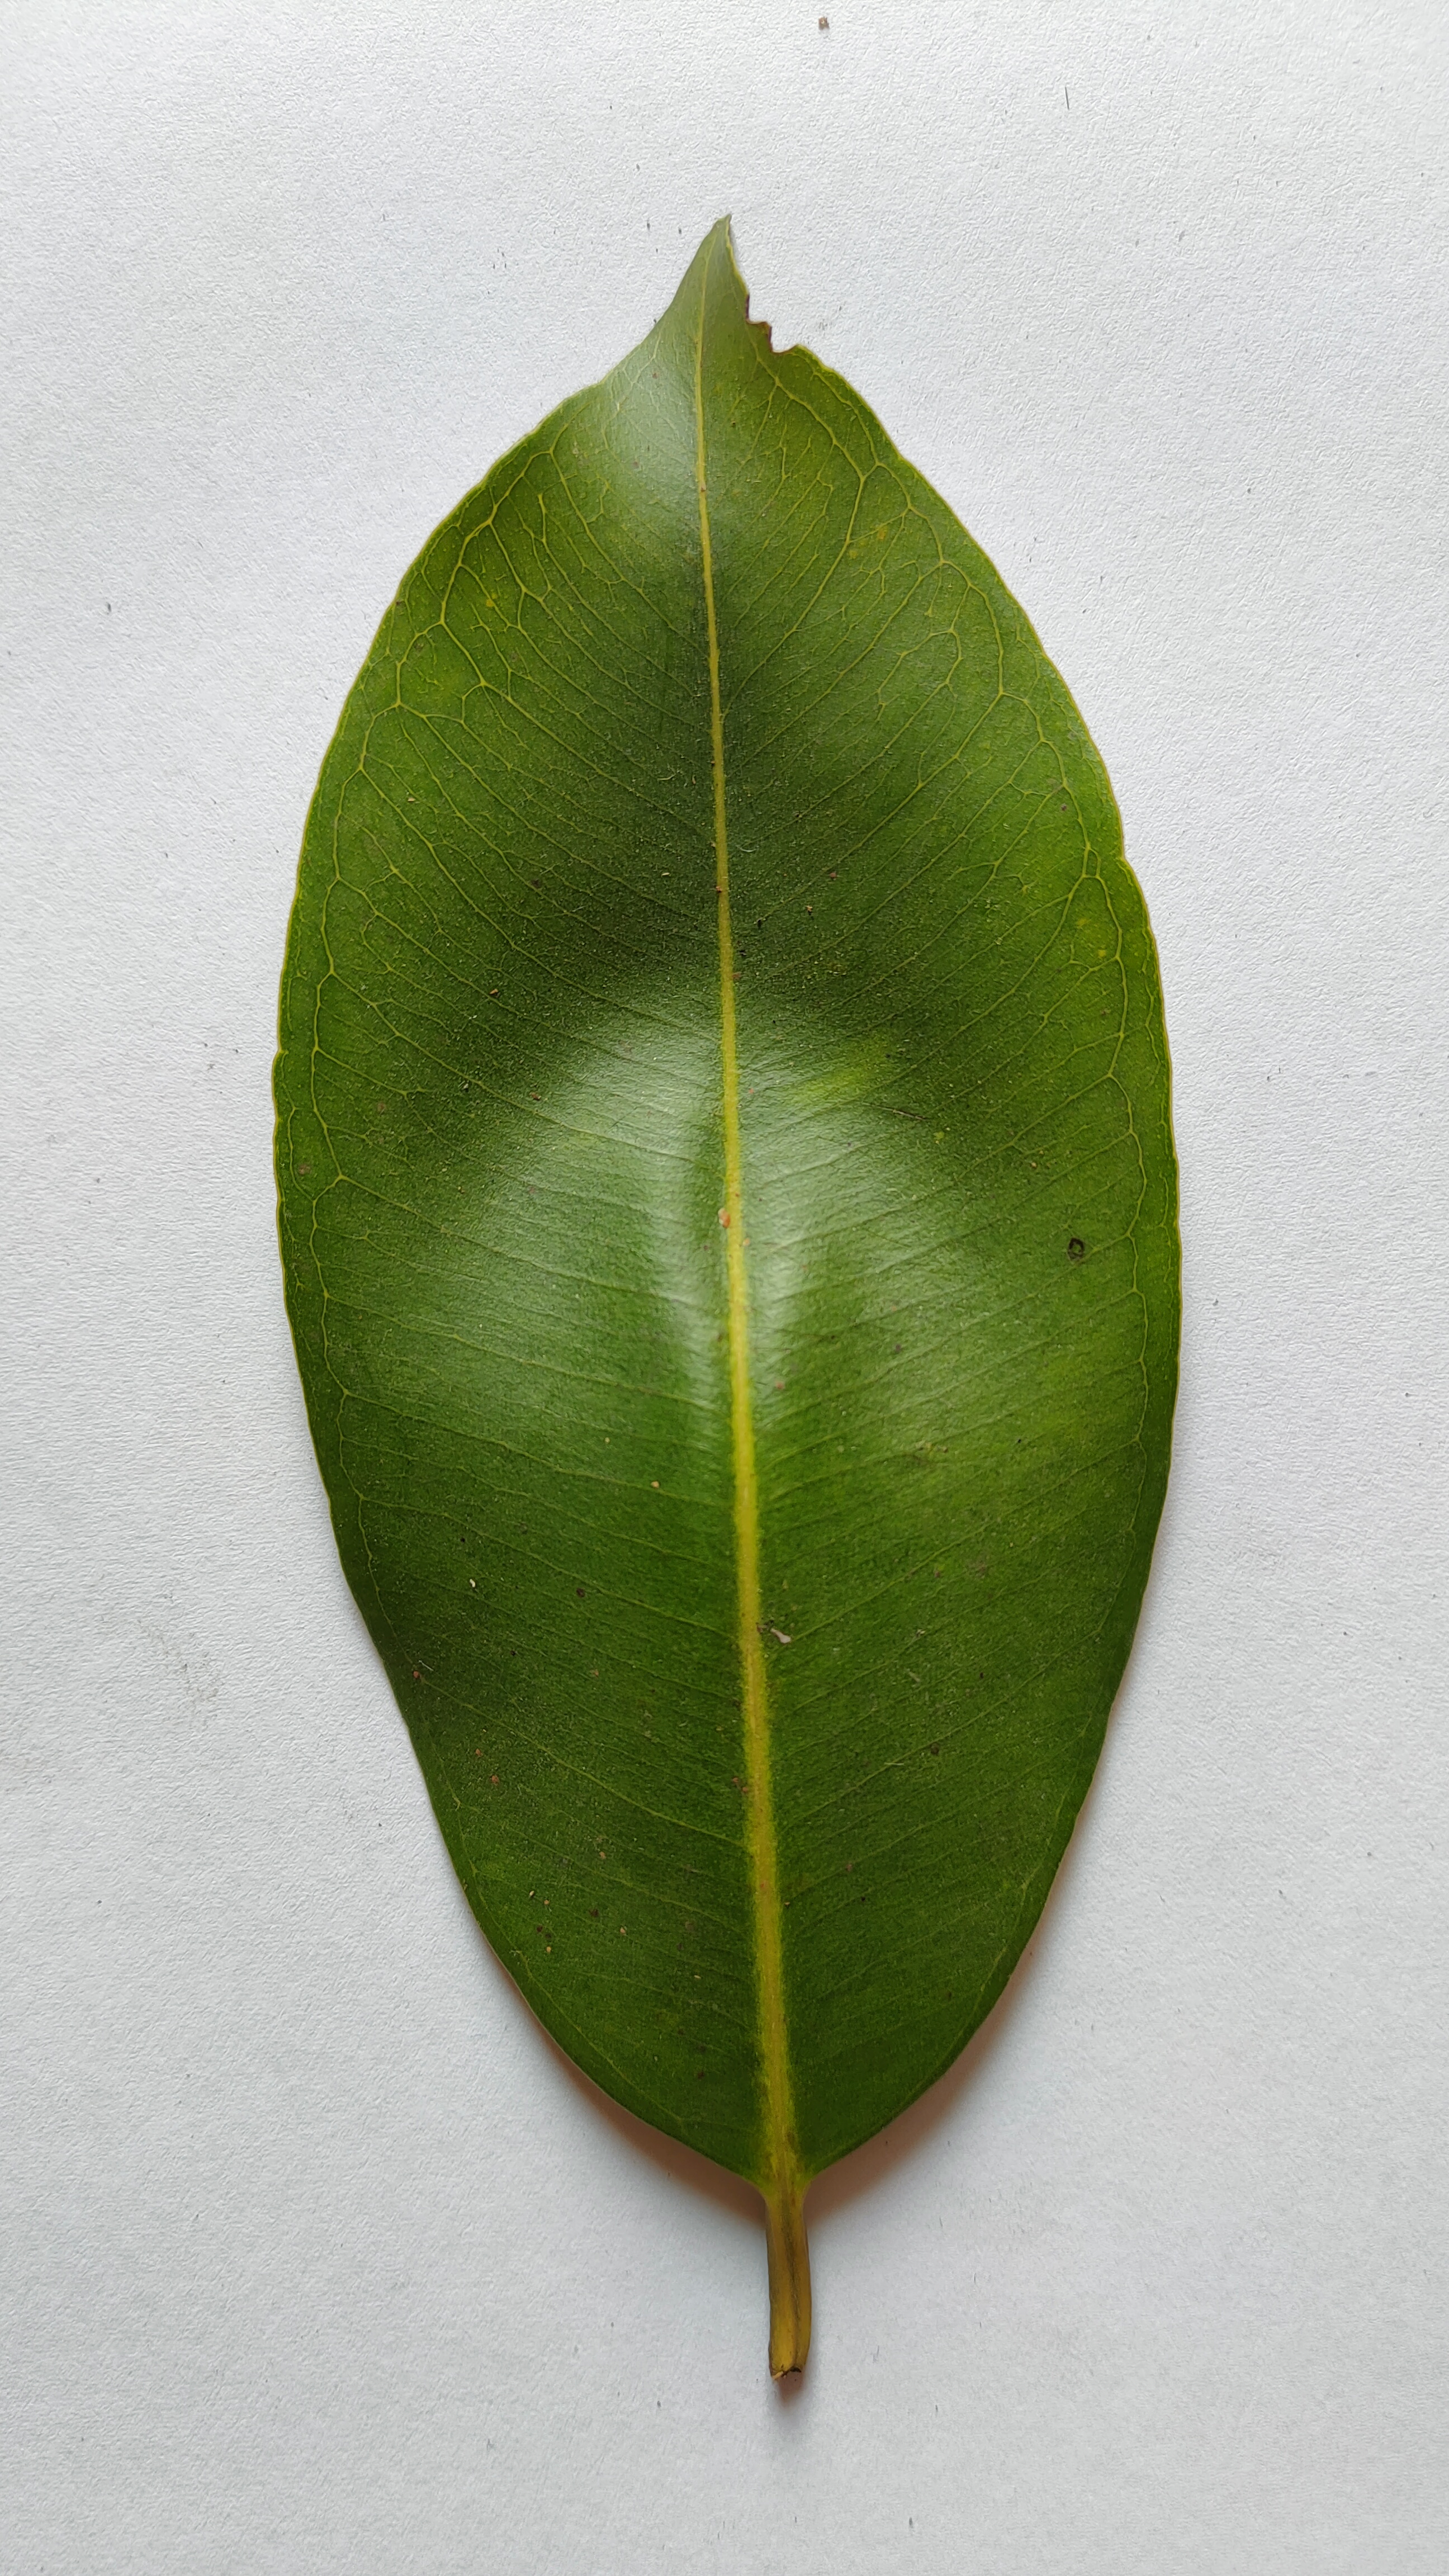
Leaf variety: Black plum